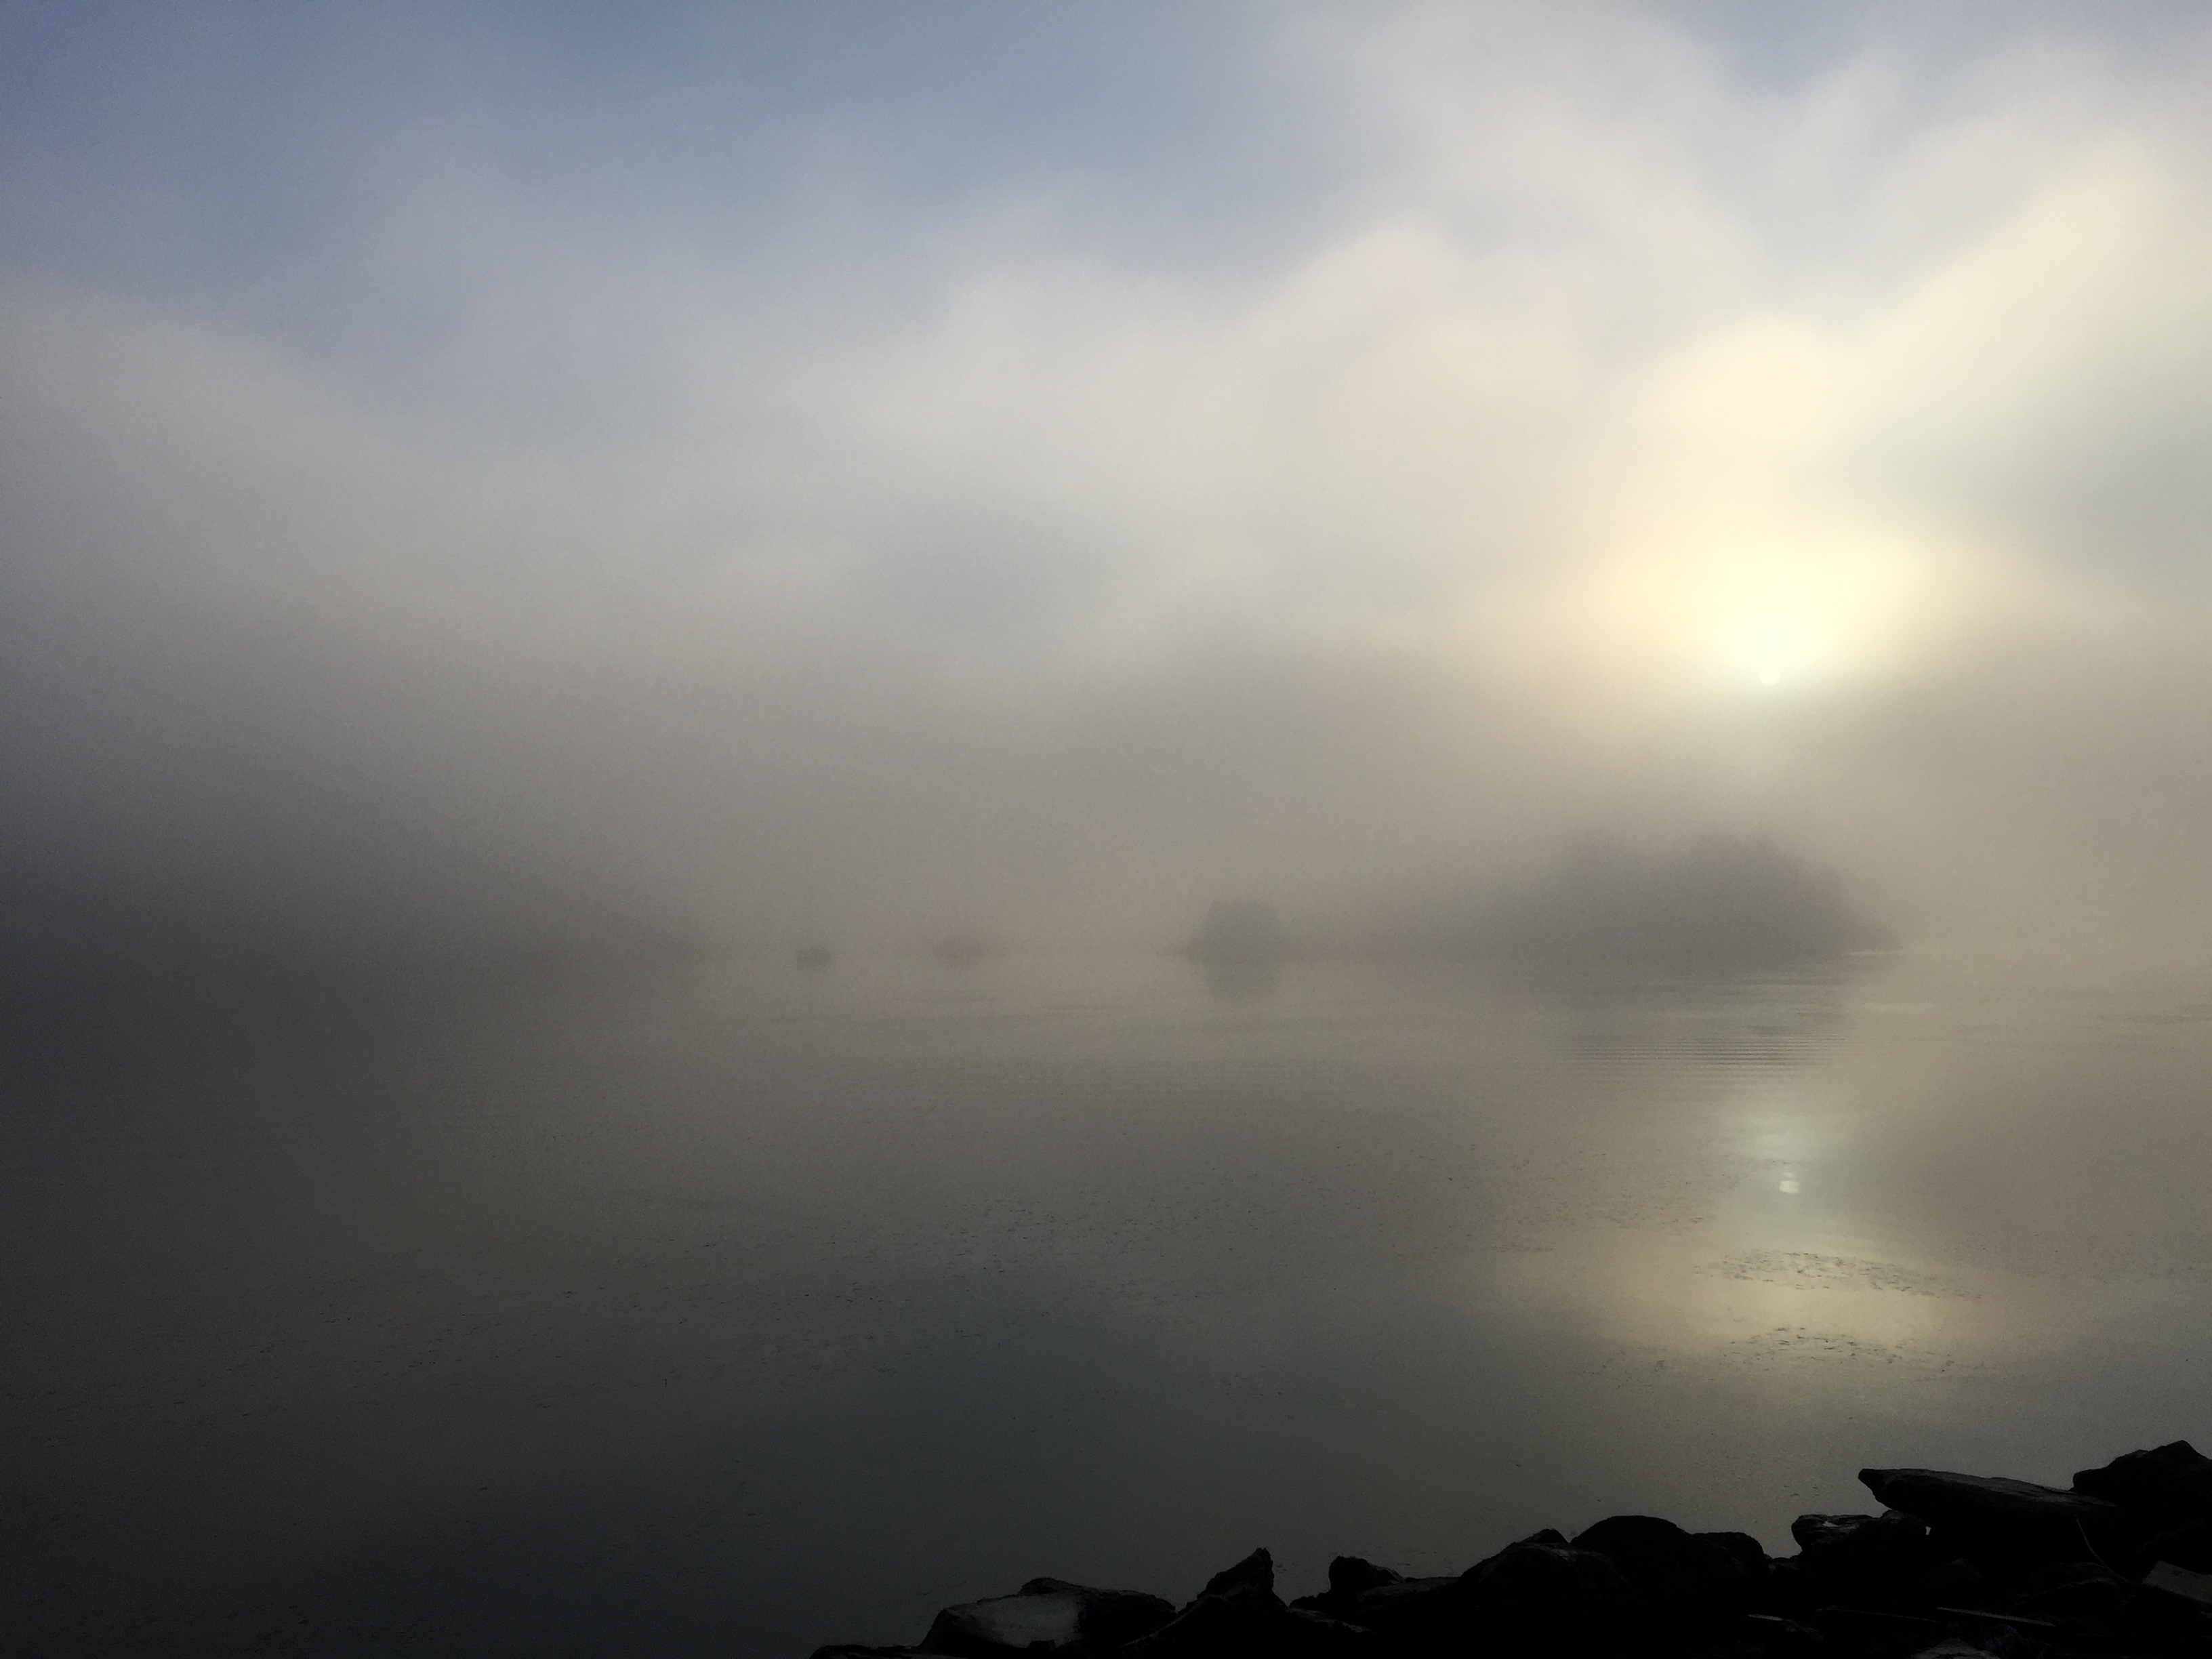
sea, water, nature, ocean, horizon, mountain, cloud, sky, sun, fog, sunrise, sunset, mist, sunlight, morning, dawn, atmosphere, foggy, dusk, evening, color, weather, artistic, clouds, abstraction, impression, meteorological phenomenon, atmospheric phenomenon, atmosphere of earth